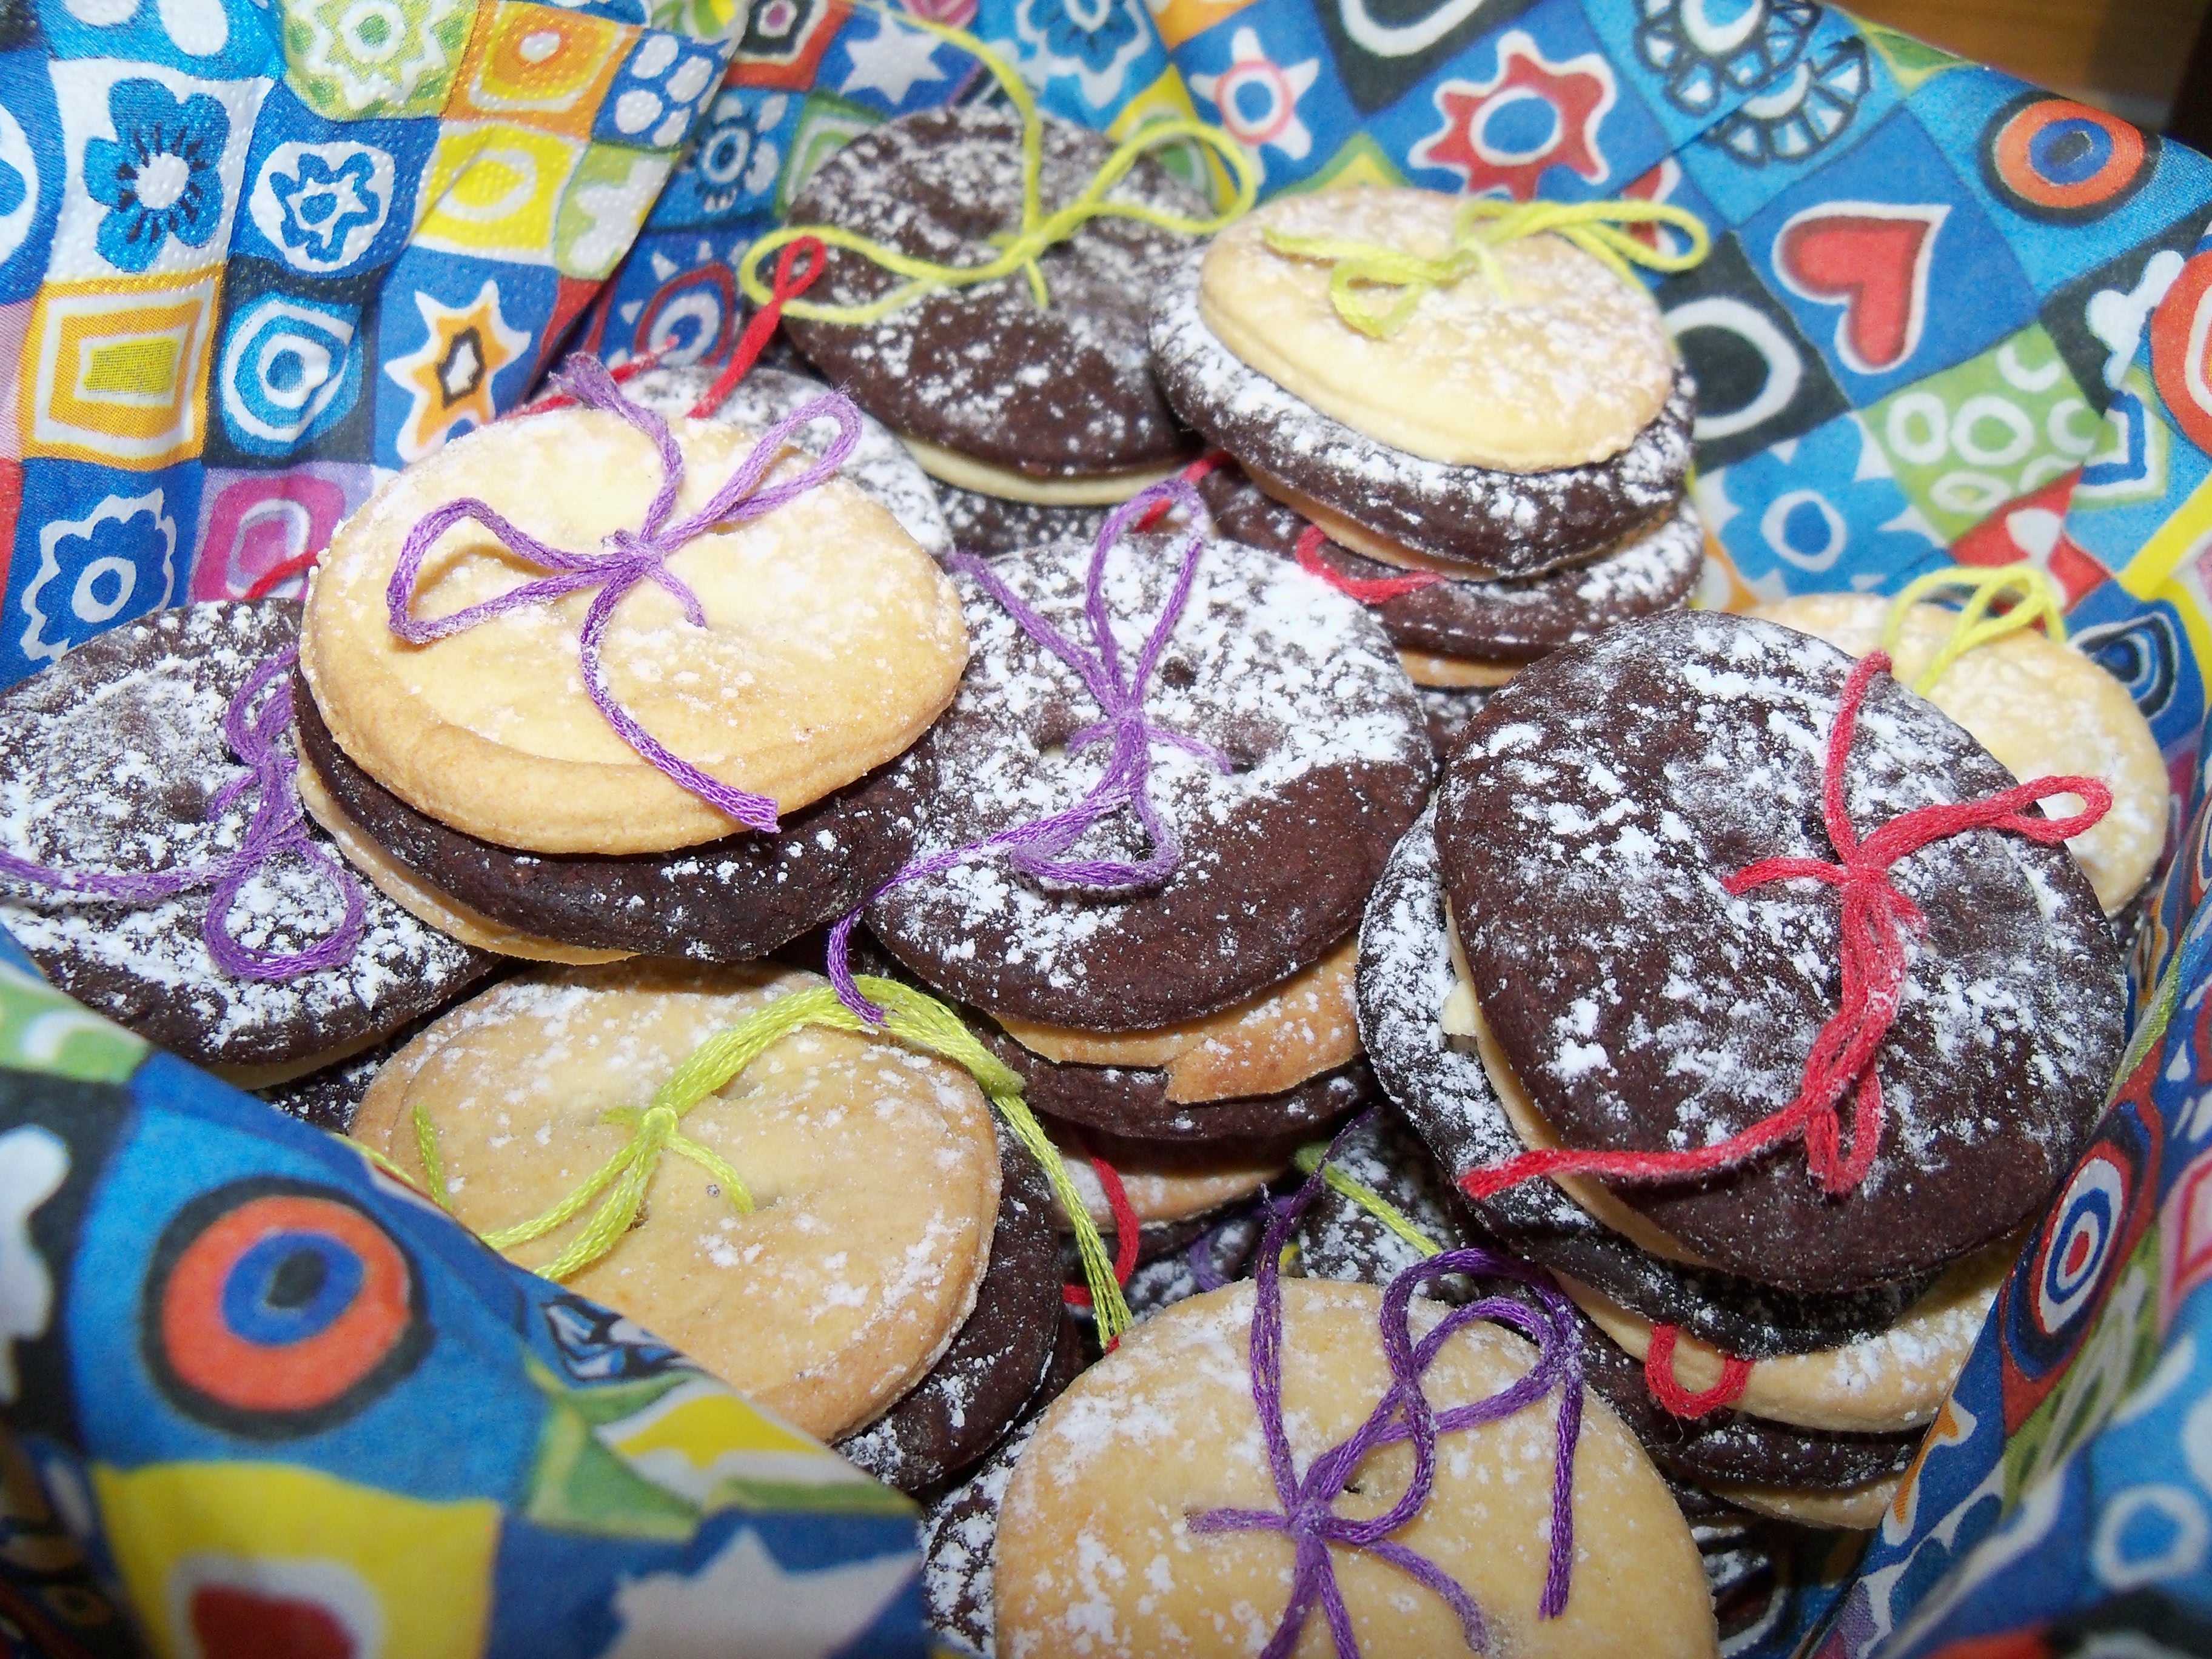
food, cupcake, baking, christmas, cookie, dessert, cuisine, cake, advent, cookies, icing, birthday, sweetness, baked goods, flavor, small cakes, snack food, cookies and crackers